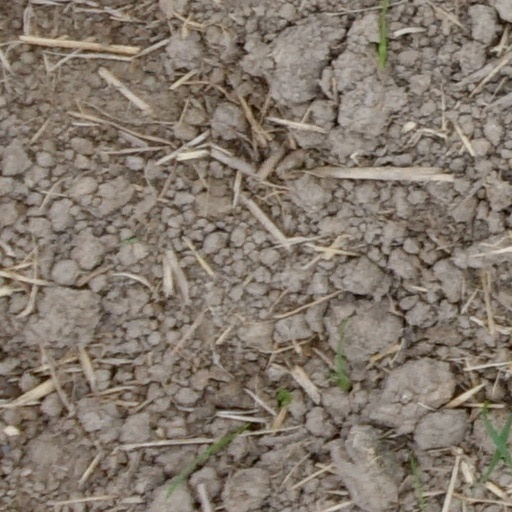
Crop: wheat